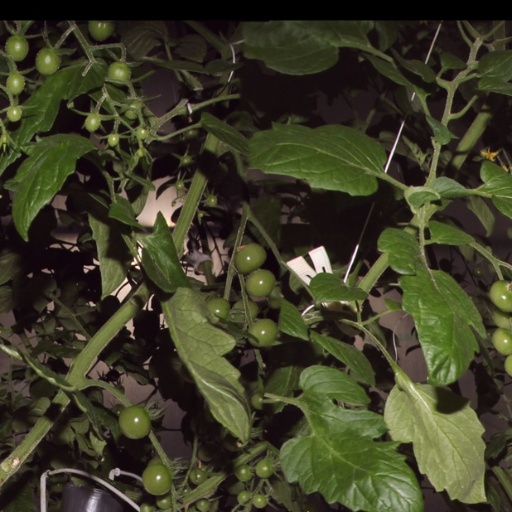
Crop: tomato